Guanahani

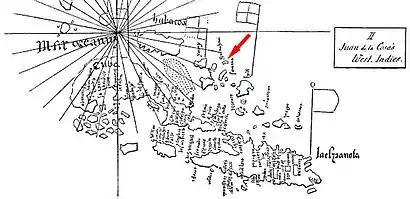
The region of the Greater Antilles in the map of de la Cosa. The red arrow points to Guanahani island. Original hand sketch by P.J.J. Valentini (1828-1899).

Upon his return to Spain in the spring of 1493, Columbus wrote a letter to Luis de Santangel, one of his patrons at the Royal Court of Castile. The letter was printed widely and translated into many languages, spreading the news of the discovery throughout Europe. In the letter, Columbus mentions "Guanahani" as the name of the first island he discovered, but provides no other details. Nevertheless, this single mention in a widely printed letter would have been enough to make the name "Guanahani" widely known at an early date.